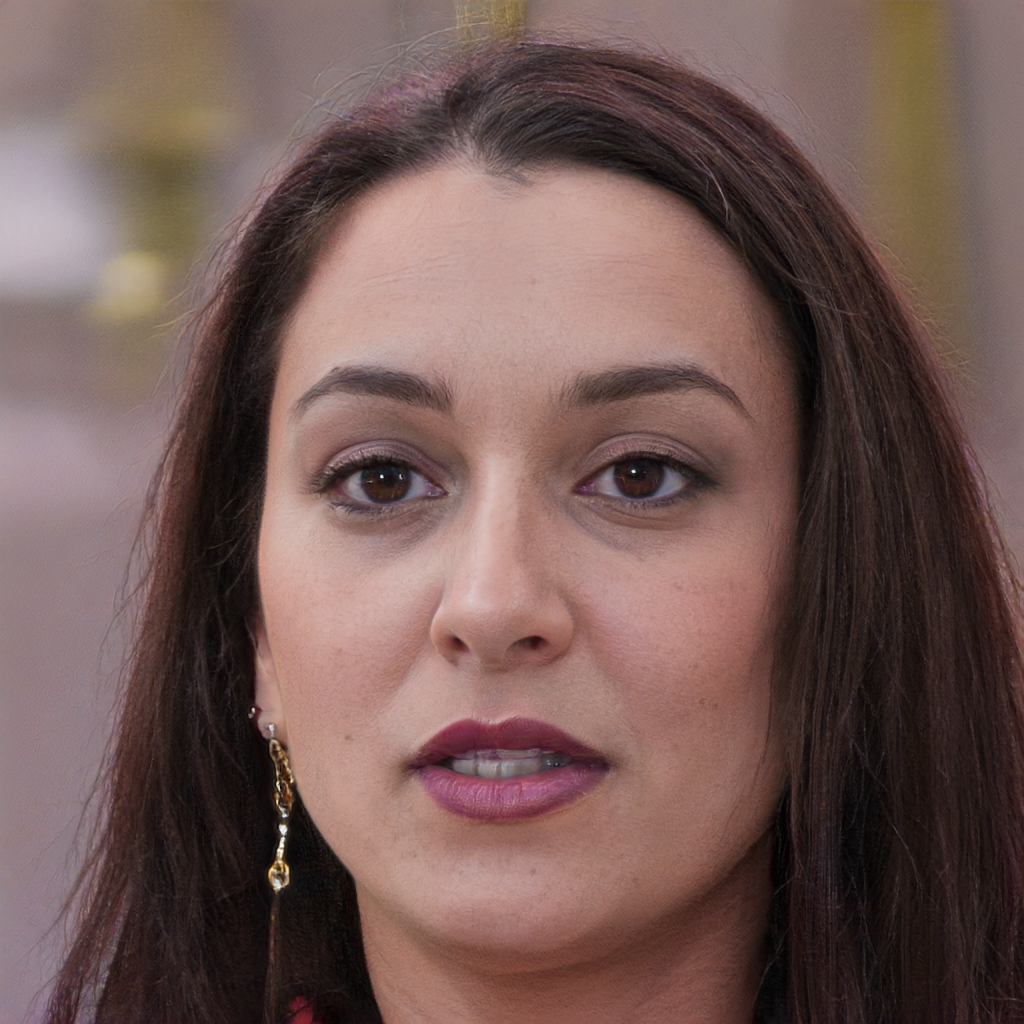
Gender: Female